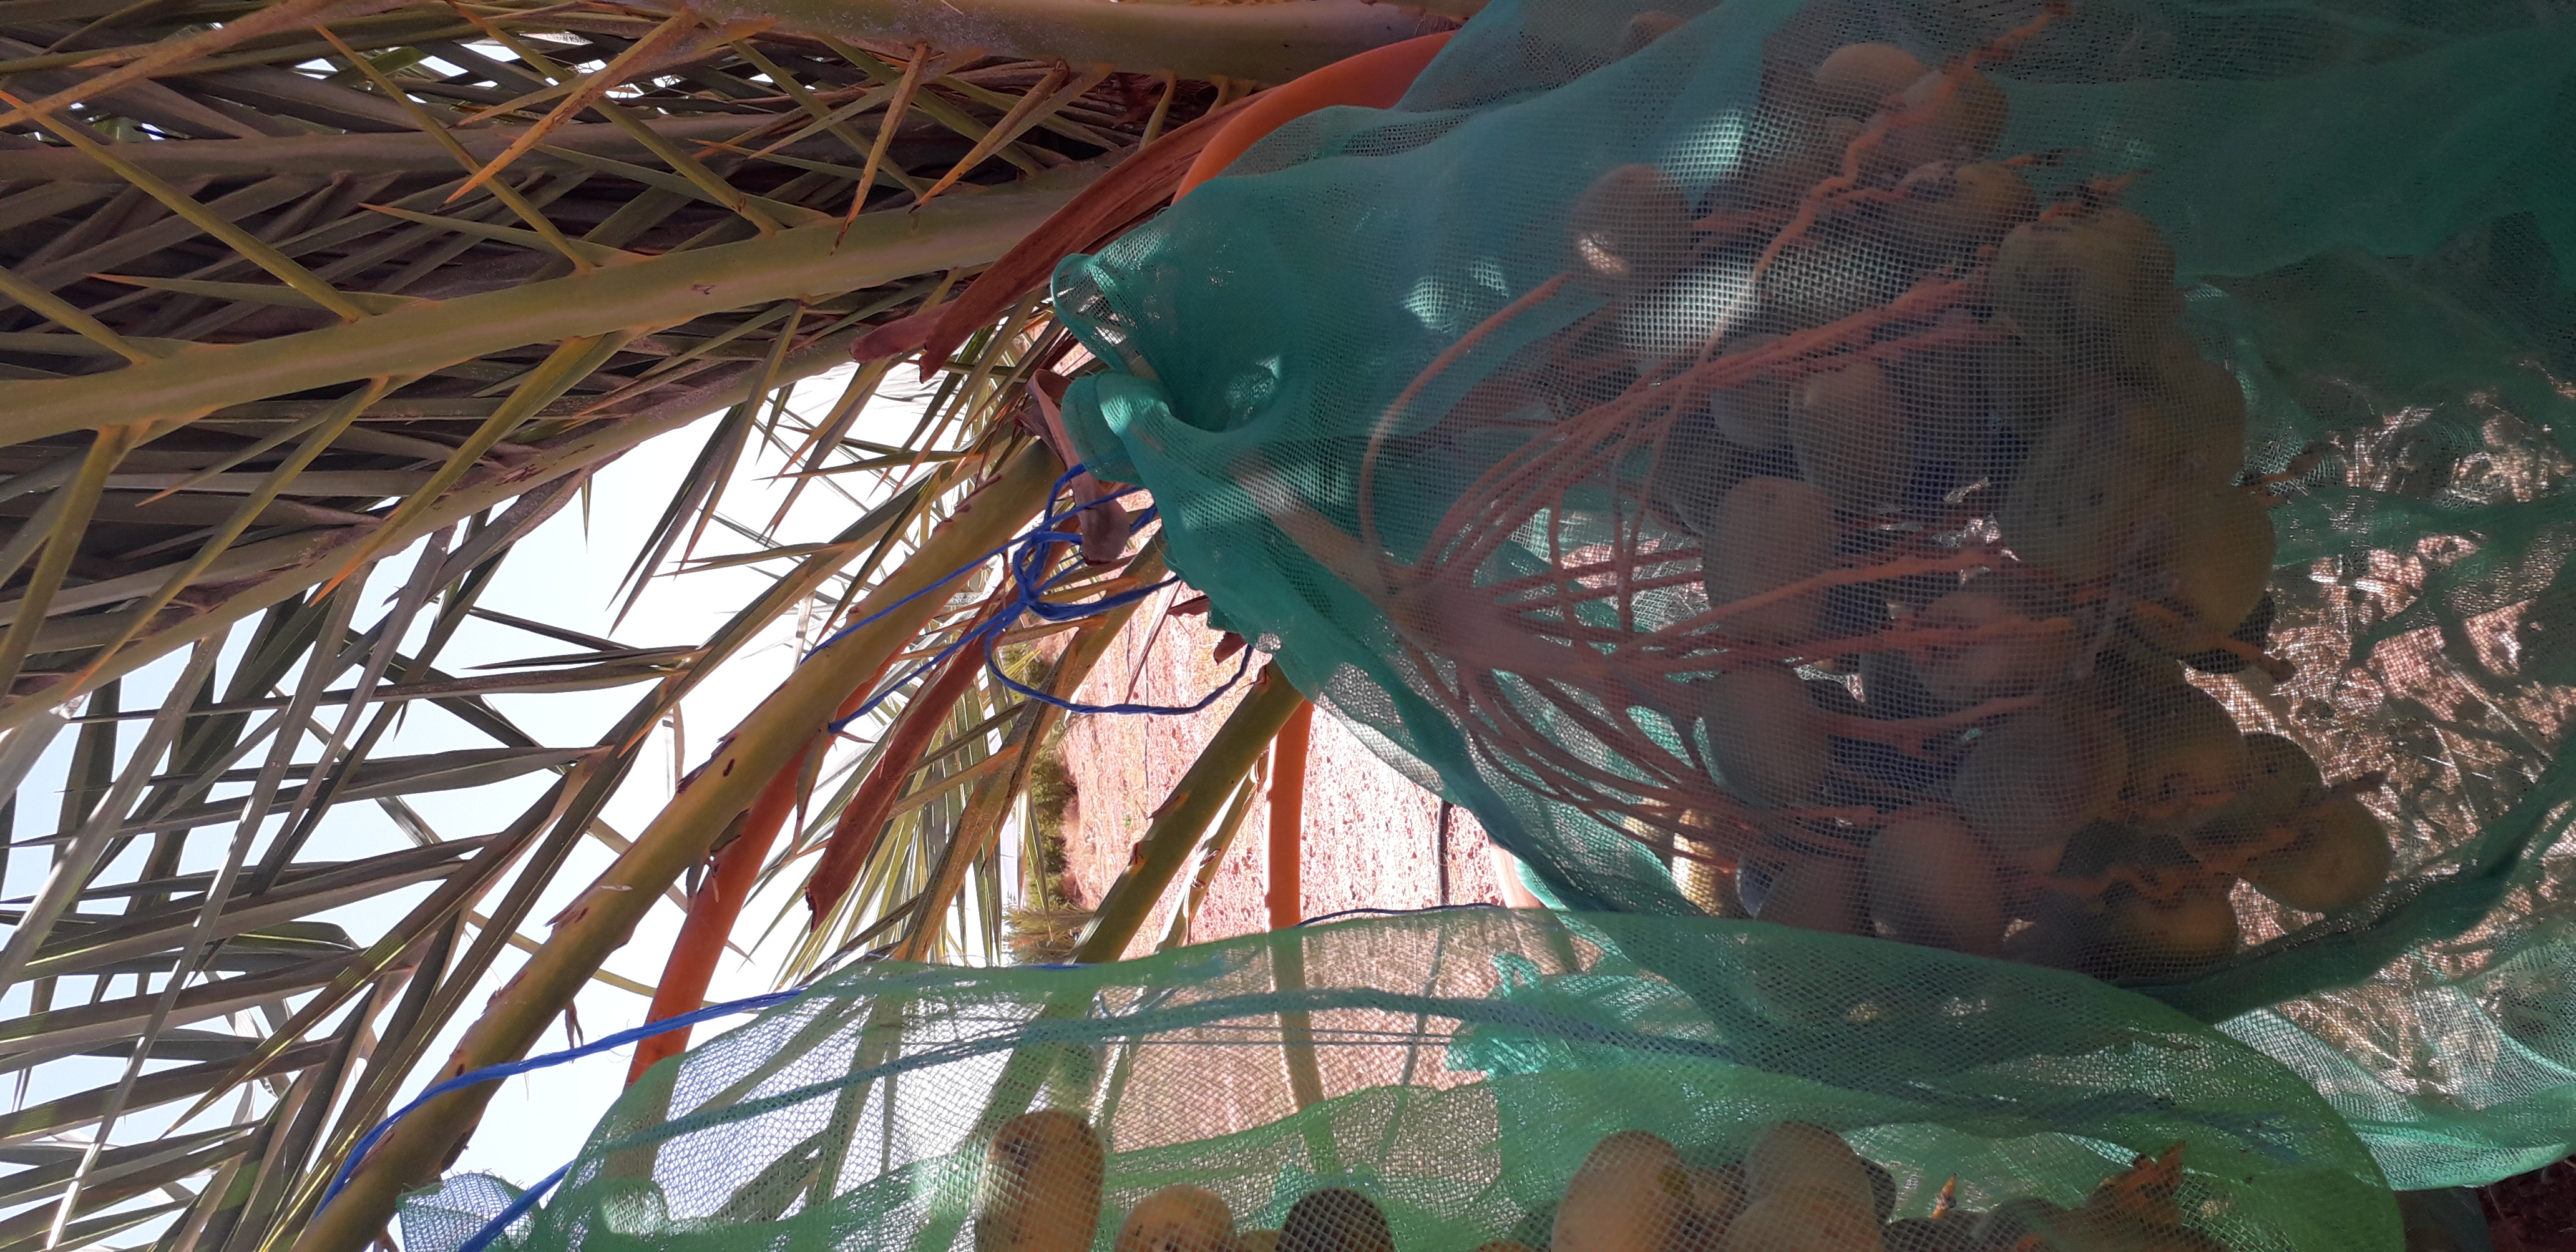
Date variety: Boufagous